Electra Waggoner

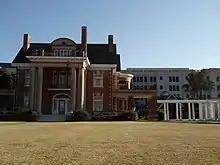
Thistle Hill in Fort Worth, Texas.

Waggoner was married three times. Her first husband was Albert Buckman Wharton of the Wharton family of Philadelphia, Pennsylvania. They had met while she was traveling in the Himalayas. They wed on June 10, 1902. They resided at Thistle Hill, also known as the Wharton-Scott House, a mansion in Fort Worth now listed on the National Register of Historic Places. The couple divorced after nineteen years of marriage. During their marriage, they had two sons: